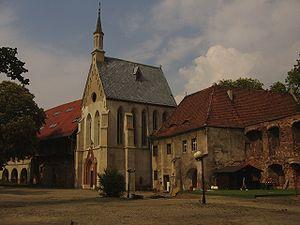
Le duché de Ratibor fut un duché vassal silésien dont la capitale est Ratibor en Haute-Silésie.